Dublin Chamber of Commerce

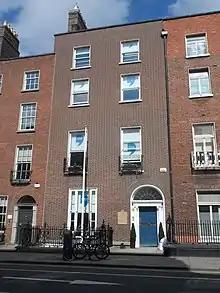
Dublin Chamber of Commerce buildings

The Dublin Chamber of Commerce was founded in 1783. It had been preceded by other collective bodies including the Guild of Merchants, which dated from the mediaeval period, and the Ouzel Galley Society, established at the beginning of the 18th century. Dublin Chamber's formation followed a weakening of the merchant guild system which left an opening for bodies which advocated free trade. Much of the focus of the organisation in its early years was on abolishing impositions and opposing restrictions on export trade. Travers Hartley served as the organisation's first president from 1783 to 1788.